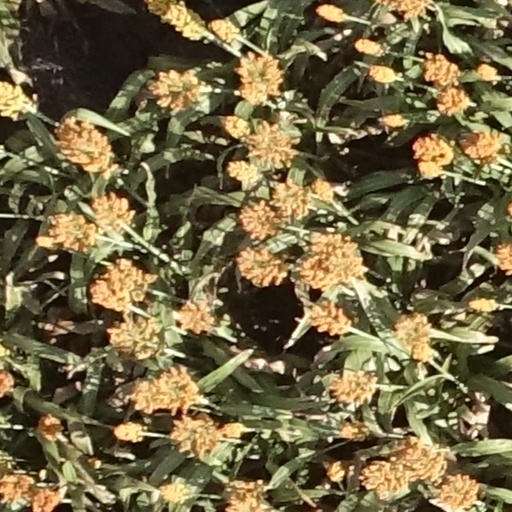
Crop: sorghum